Puppet Master (film)

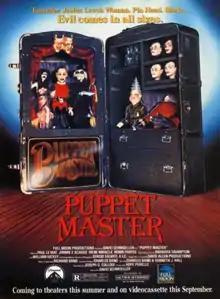
Theatrical release poster

Puppet Master (also titled The Puppet Master and Puppetmaster) is a 1989 American horror film written by Charles Band and Kenneth J. Hall, and directed by David Schmoeller. The film stars Paul Le Mat, Irene Miracle, Matt Roe and Kathryn O'Reilly as psychics who are plotted against by a former colleague, using puppets animated by an Egyptian spell.